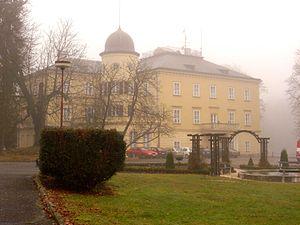
Bílé Poličany est une commune du district de Trutnov, dans la région de Hradec Králové, en République tchèque. Sa population s'élevait à 163 habitants en 2018.